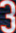
Number: 3